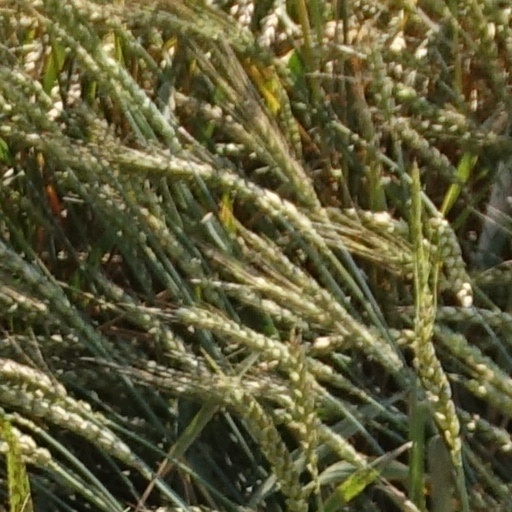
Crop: wheat